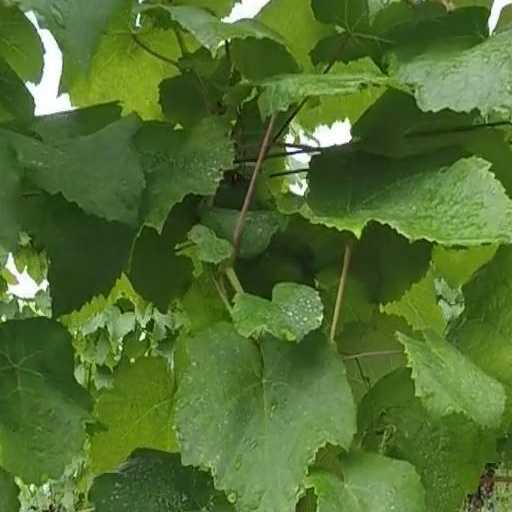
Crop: grape